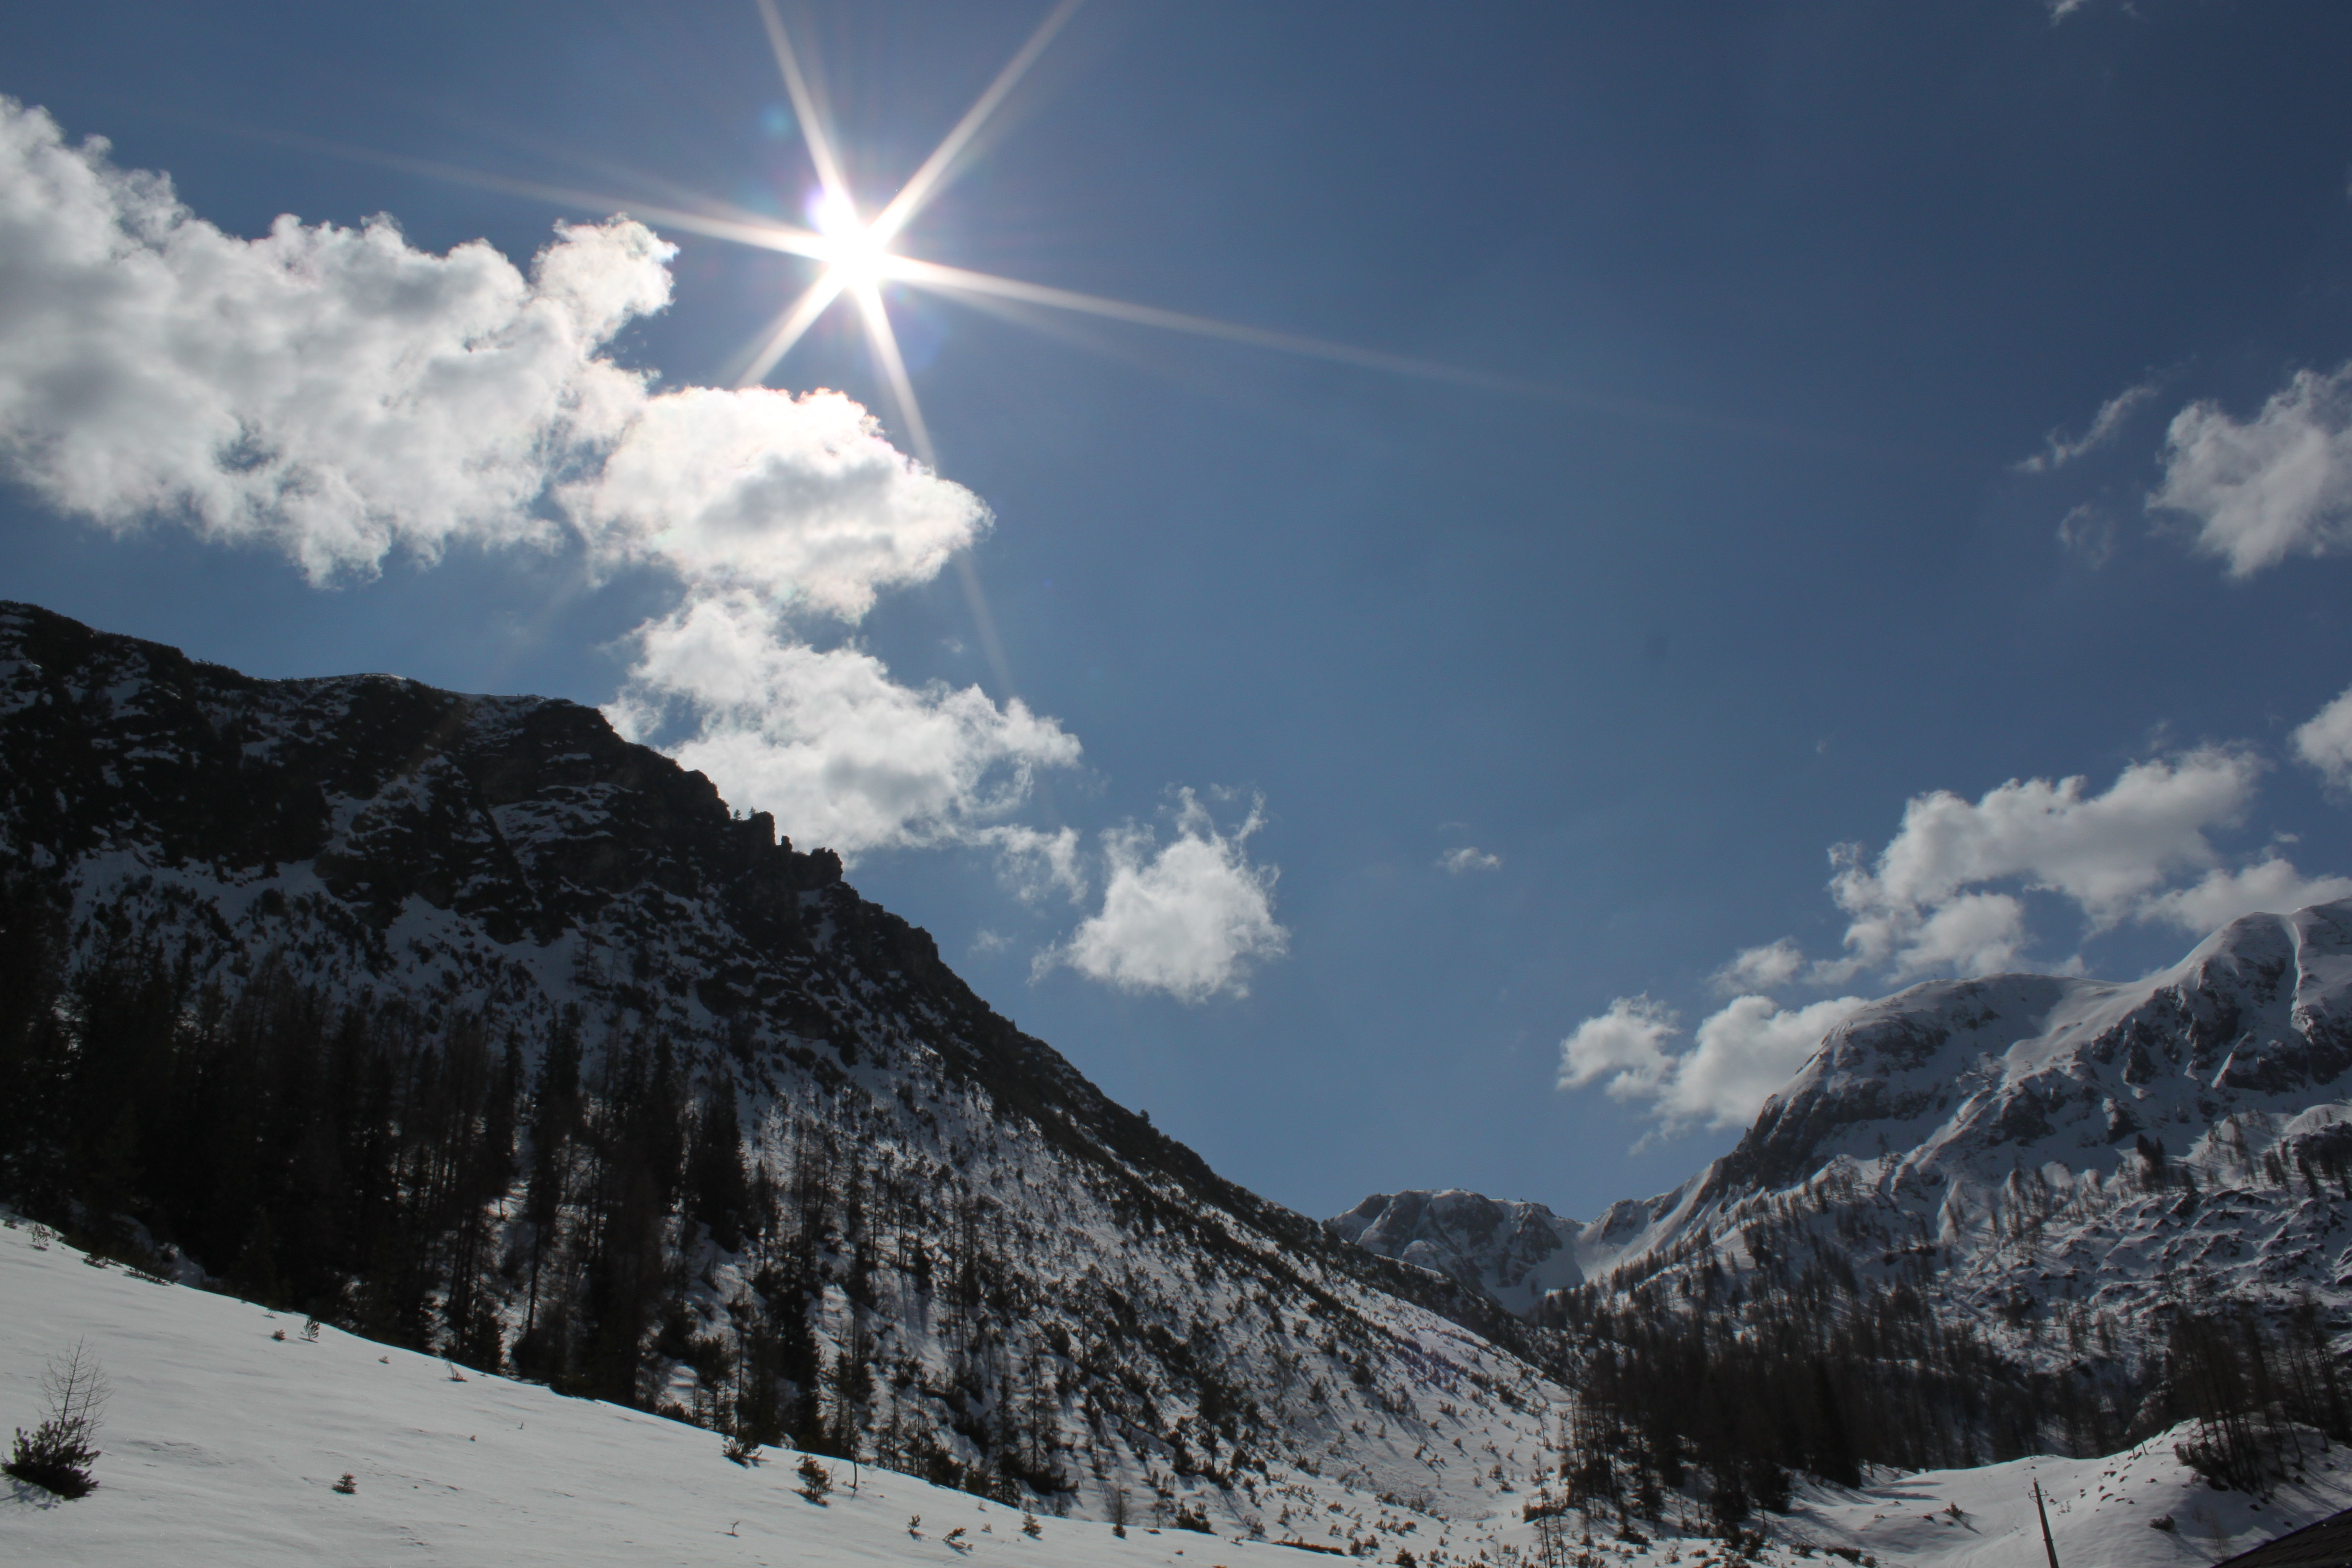
nature, mountain, snow, winter, cloud, sky, sunlight, mountain range, weather, snowy, alpine, summit, lichtspiel, mountain landscape, austria, clouds, mountains, alps, azure, mood, wintry, high mountains, sunbeam, winter sports, mountain panorama, dream day, mountainous landforms, geological phenomenon